List of works based on dreams

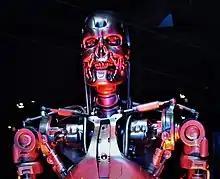
The character of The Terminator

Director James Cameron said the titular character in "The Terminator" (1984) was inspired by a dream he had under the influence of a soaring fever he suffered while he was "sick and dead broke" in Rome, Italy, during the final cut of "Piranha II". He dreamed of "a chrome skeleton emerging from a fire", and made some sketches on hotel stationery upon waking: